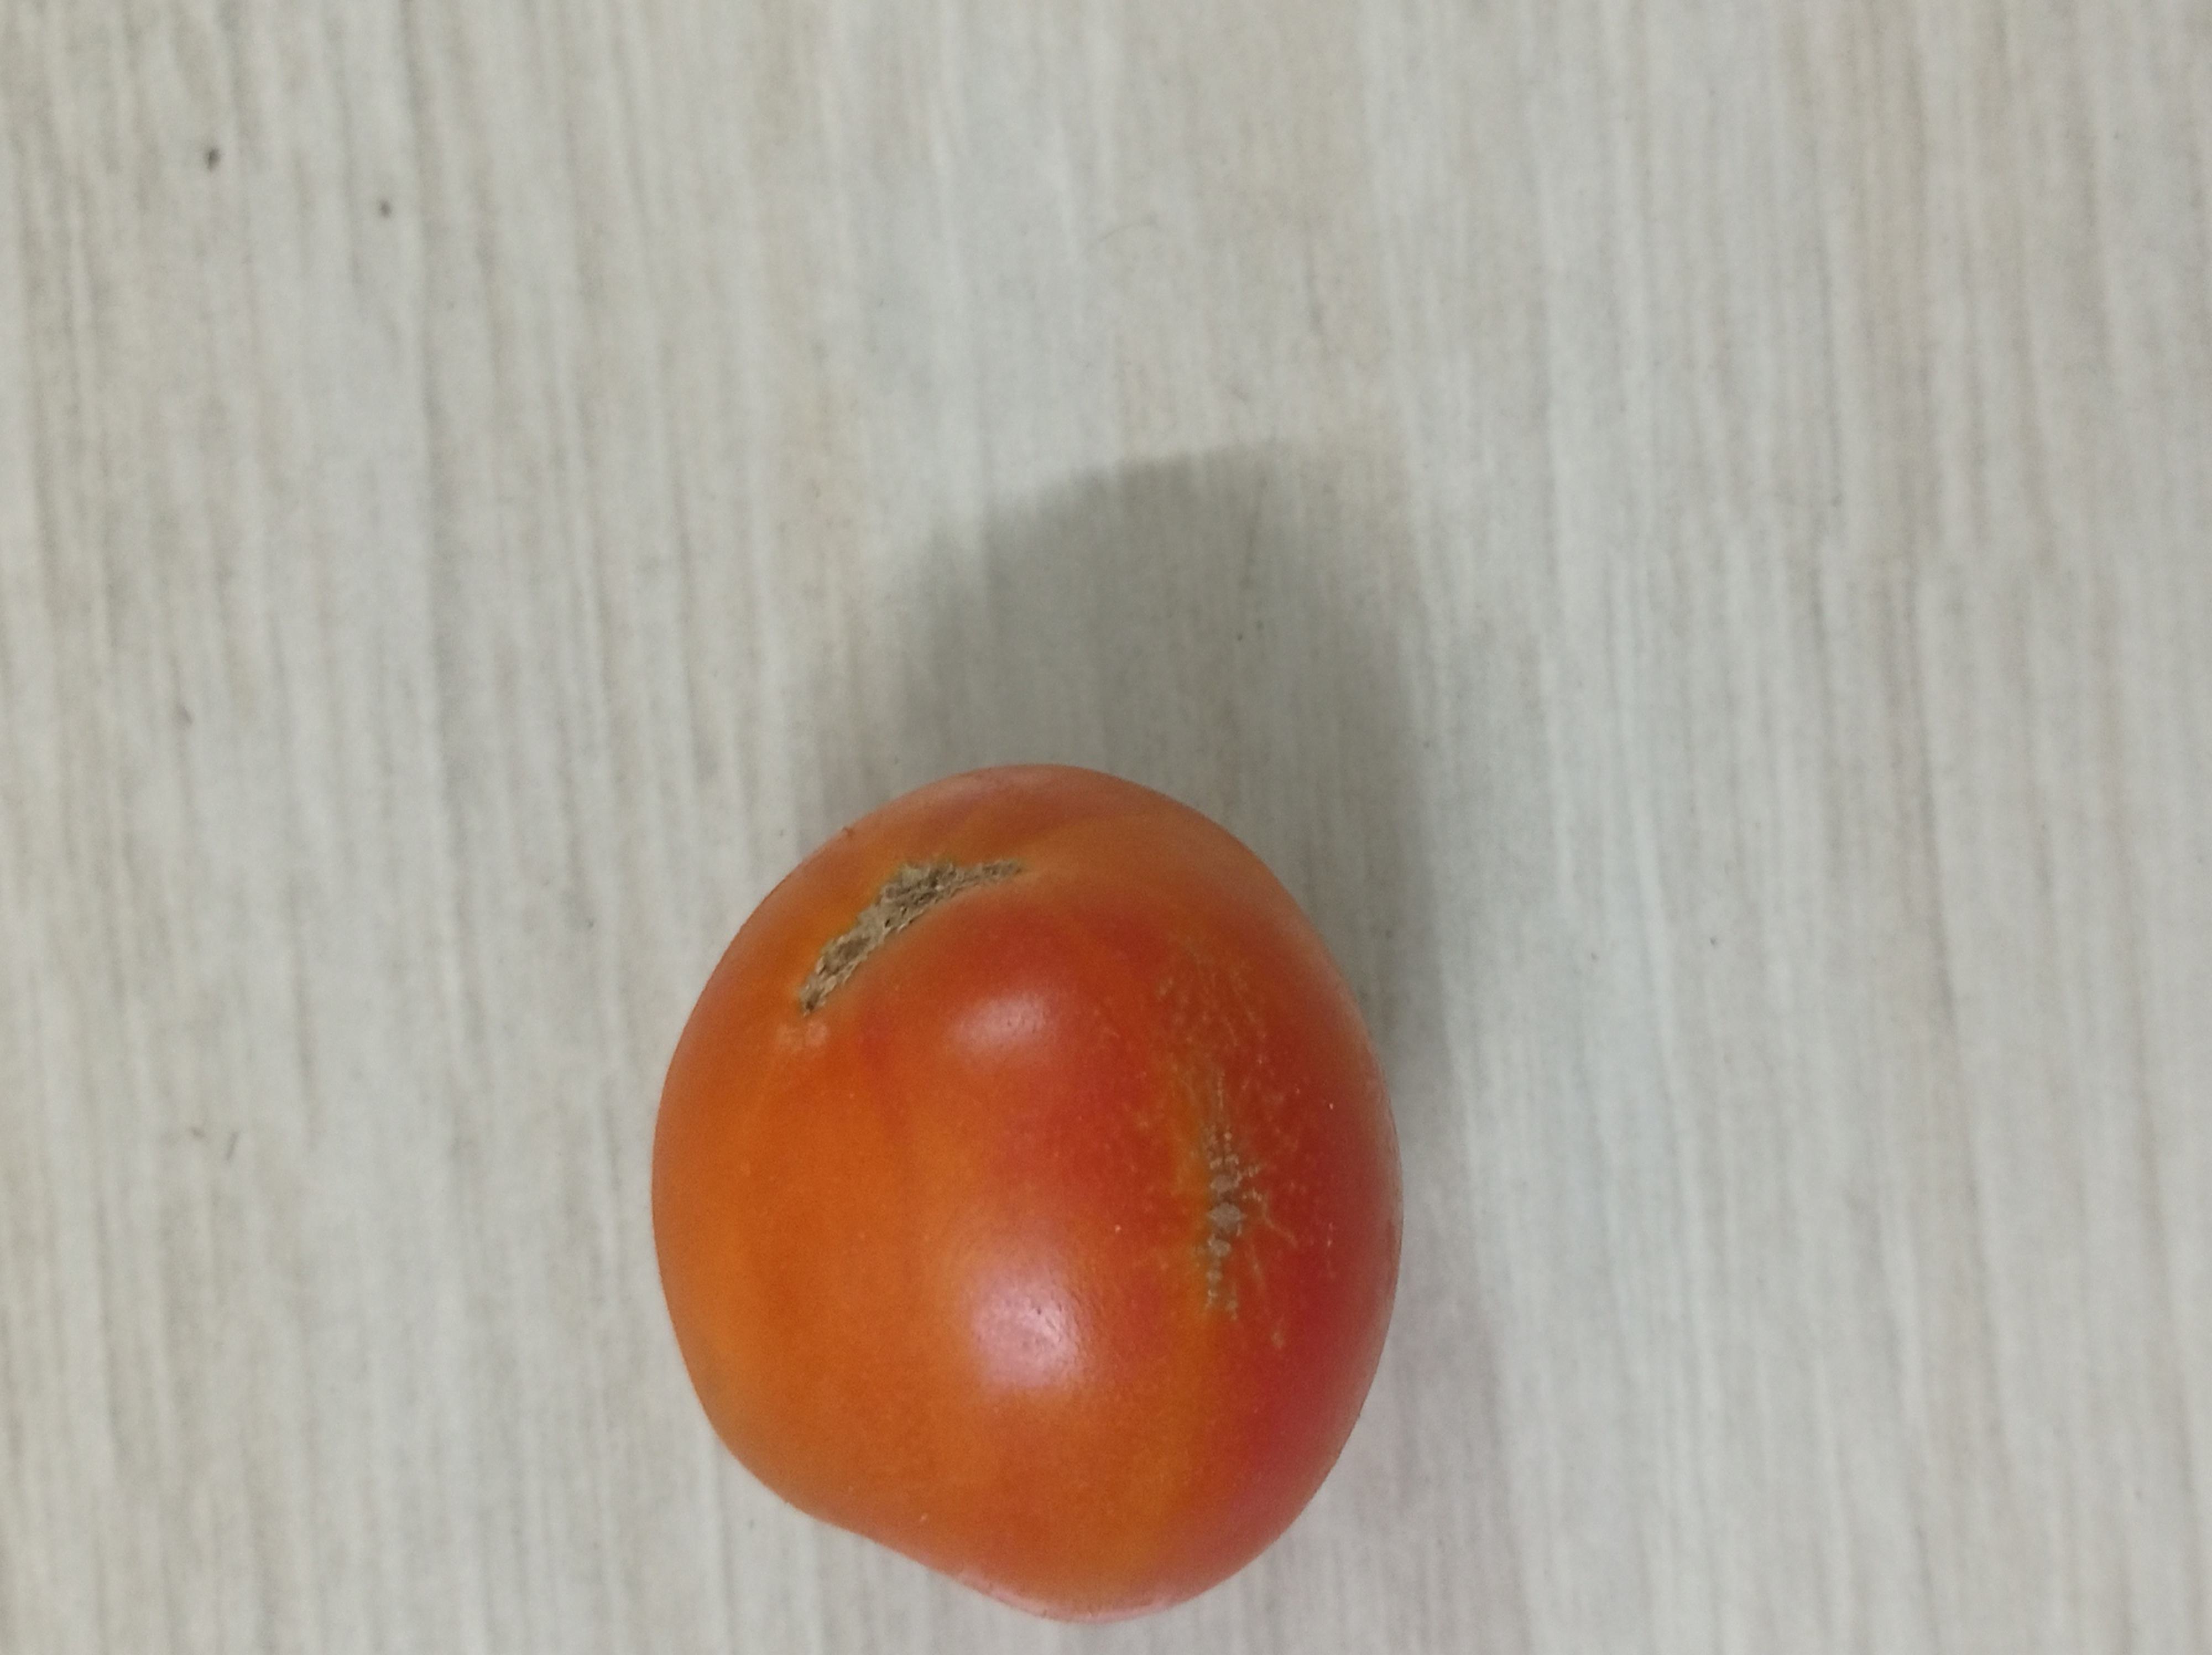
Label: Fresh